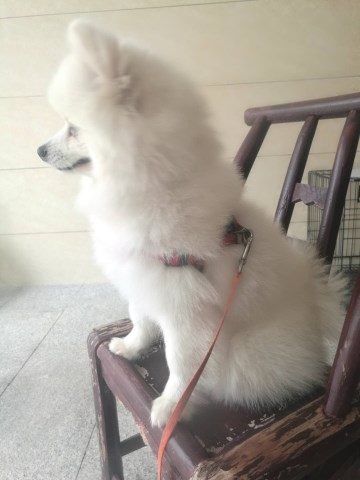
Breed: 1936-n000005-Pomeranian